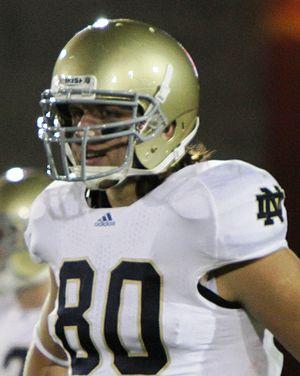
L'équipe de football américain du Fighting Irish de Notre Dame représente l'Université Notre-Dame-du-Lac située à Notre Dame dans l'Indiana. Brian Kelly en est l'entraîneur actuel.